History of Afghanistan

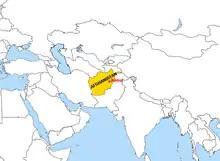
Present-day location of Afghanistan in Asia

The history of Afghanistan covers the development of Afghanistan from ancient times to the establishment of the Emirate of Afghanistan in 1822 and Afghanistan in modern times. This history is largely shared with that of Central Asia, Iran, and northern parts of the Indian subcontinent.